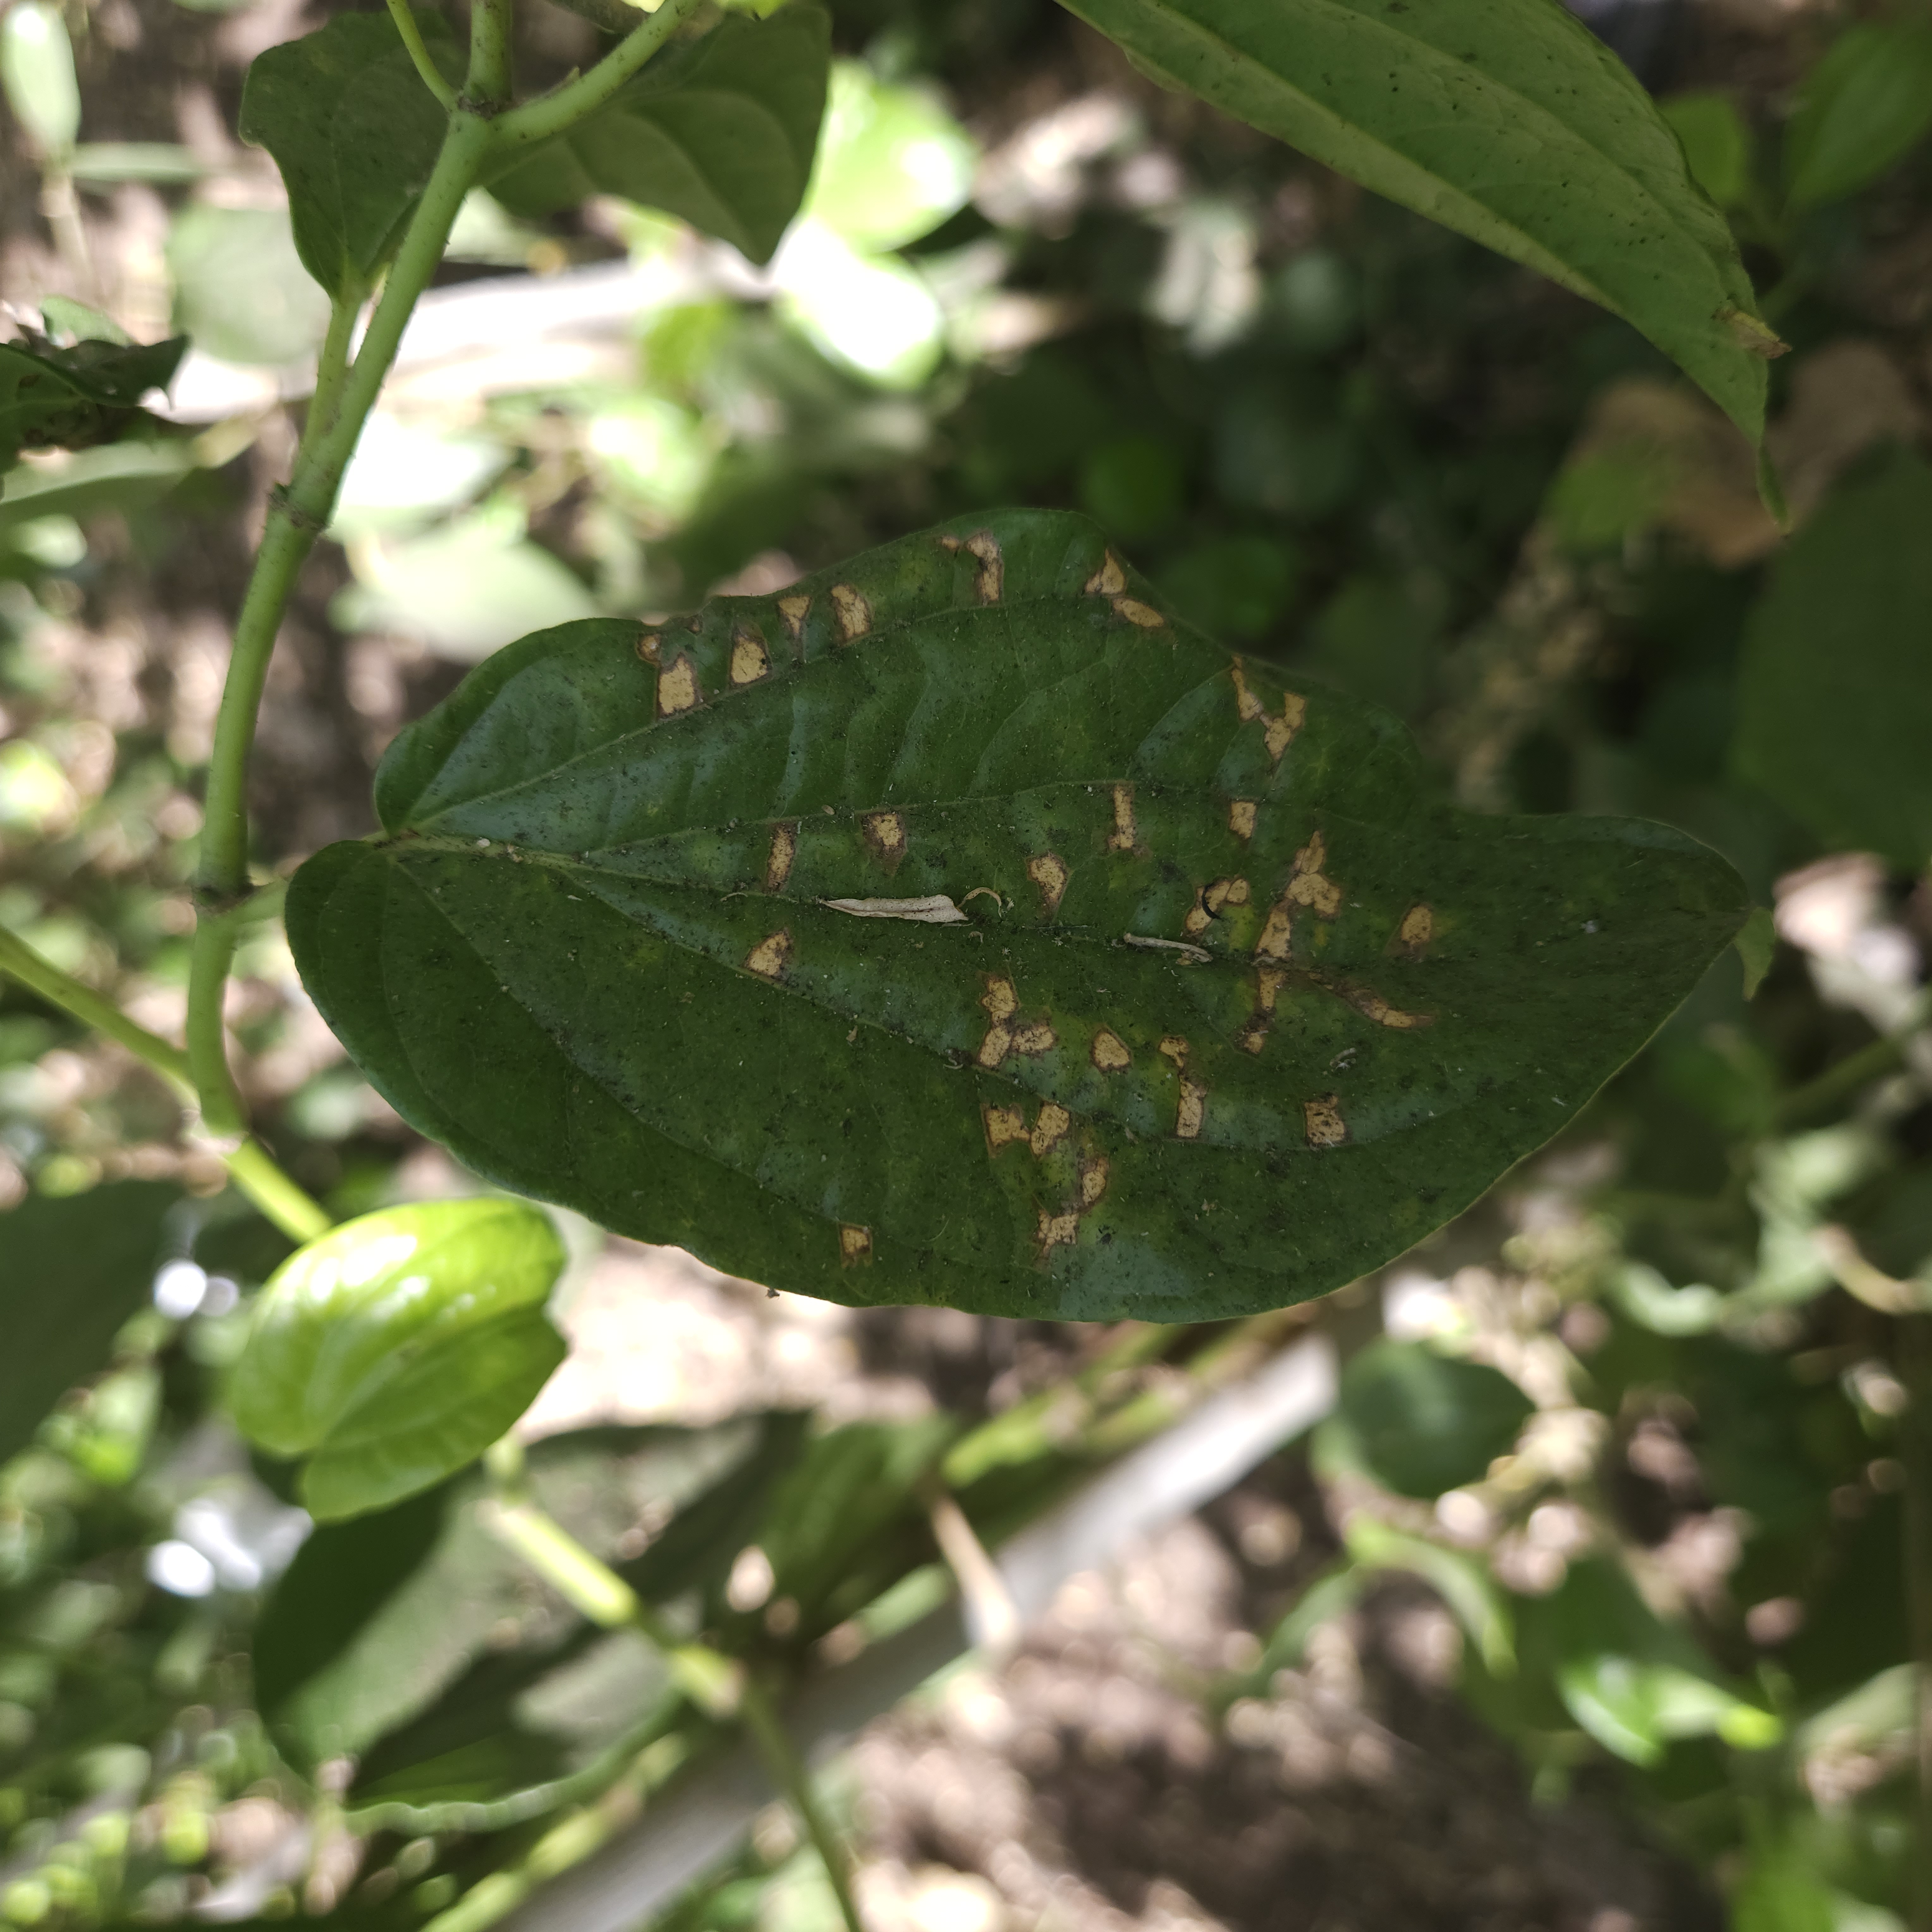
Label: Diseased